QAnon

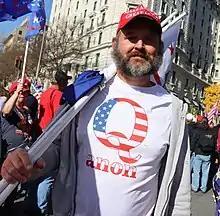
A pro-Trump protester wearing a t-shirt emblazoned with a common QAnon logo, at the "Stop the Steal" rally on November 14, 2020

Q's first post said that Hillary Clinton was about to be arrested, which would cause massive unrest and be followed by numerous other arrests. A second message was posted a few hours later, saying that Clinton was being "detained" though not arrested yet and that Trump was planning to remove "criminal rogue elements". The post also alluded cryptically to George Soros, Huma Abedin and Operation Mockingbird.